Church of St Elijah, Boboshevo

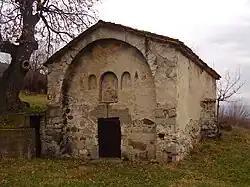
The church of St Elijah in Boboshevo

The church was constructed in 1687. It is located in the eastern part of Boboshevo, near the "Byalata Prast" locality. It is a small one nave and one apse church with a length of and width of without the apse. The eastern facade has an arched niche and the western three niches. The church was constructed of stones with plaster. Large part of the frescoes which used to cover the whole interior has been preserved. The earlier frescoes (on the vault and the upper sections walls) date from the 17th century, and the later from 1898 according to the "ktitor" inscription above the apse niche. The decorative system of the frescoes is characteristic for the one nave medieval churches in the Balkans. On the vault are depicted Christ and the prophets from the Old Testimony in two friezes, on the arms of the vault and on the walls there are scenes from the Gospels. Under them there is a layer of medallions with images of saints and to the bottom the used to be full-length portraits of saints and a baseboard which are now destroyed. The iconostasis dates from the 17th century and is almost fully preserved.